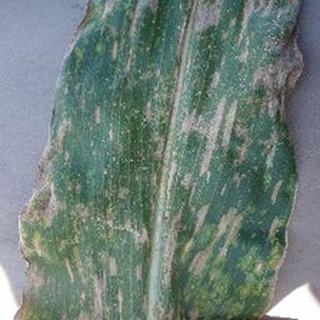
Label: corn_gray_leaf_spot